Pennypack Trail

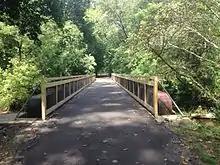
Pennypack Trail passing over Pennypack Creek on a former railroad bridge north of Bryn Athyn station

What is now the Pennypack Trail was originally part of the Philadelphia, Newtown and New York Railroad, a railroad line that ran from Philadelphia north to Newtown. The line was part of the Reading Railroad system and was electrified between Center City Philadelphia and Fox Chase with service between Fox Chase and Newtown powered by diesel trains. Passengers traveling from north of Fox Chase had to transfer from diesel to electric trans in Fox Chase, and vice versa. In 1976, the Reading Railroad became a part of Conrail. SEPTA acquired operation of the line in 1981, which became its Fox Chase-Newtown Line. In January 1983, SEPTA suspended service between Fox Chase and Newtown because of low ridership, a labor dispute, and failing diesel equipment on this section of line, which lacked electrification.